Rail freight transport

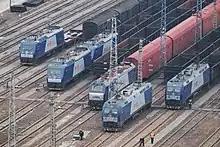
Freight trains wait for departure in Zhengzhou, China

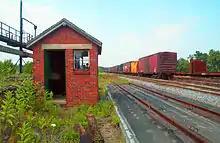
Bulk freight car scales at the MMA Mack Point yard, Searsport, Maine

Rail freight transport is the use of railways and trains to transport cargo as opposed to human passengers.